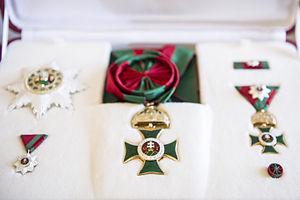
L'Ordre de Saint-Étienne, ou Ordre de Saint-Etienne de Hongrie après 1938, est un ordre de chevalerie institué en 1764 par l’impératrice Marie-Thérèse en l’honneur du roi Étienne Iᵉʳ de Hongrie et toujours en vigueur.